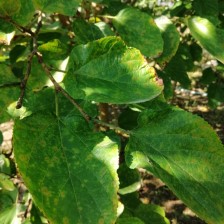
Variety: WhiteKing